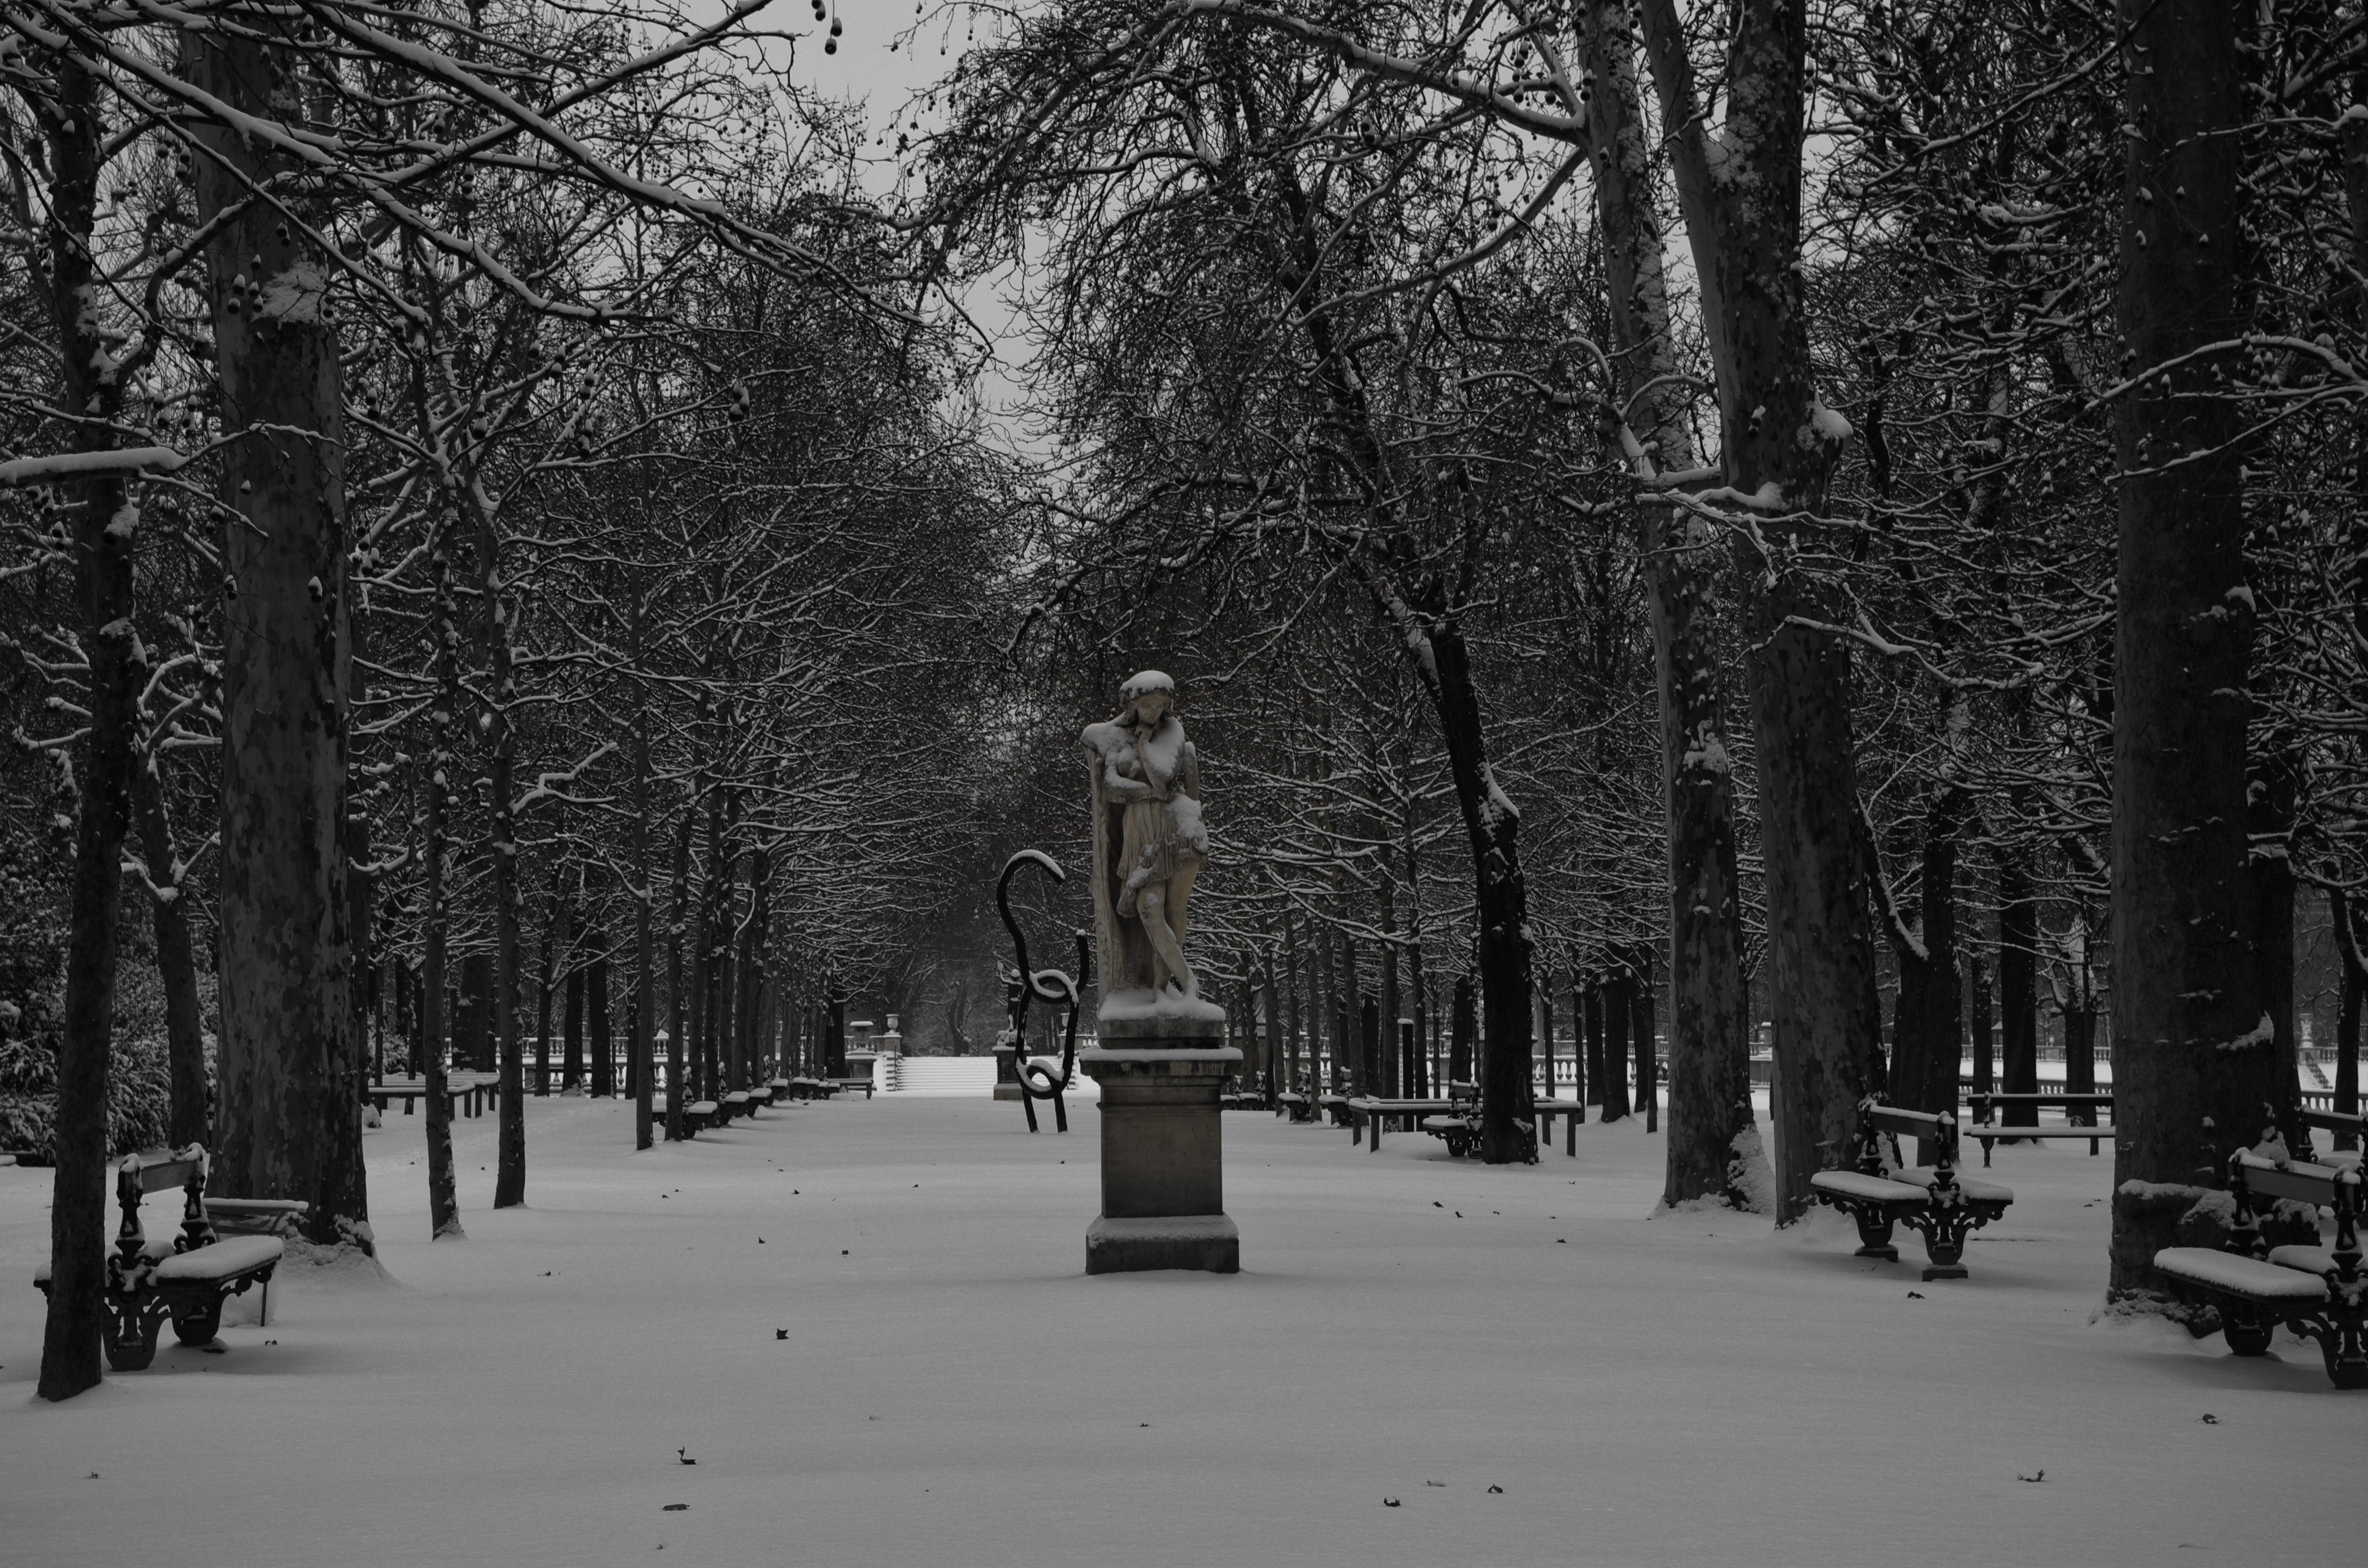
tree, snow, winter, black and white, plant, morning, city, paris, monument, france, statue, park, weather, monochrome, season, trees, sculpture, outside, benches, cities, freezing, monochrome photography, atmospheric phenomenon, woody plant